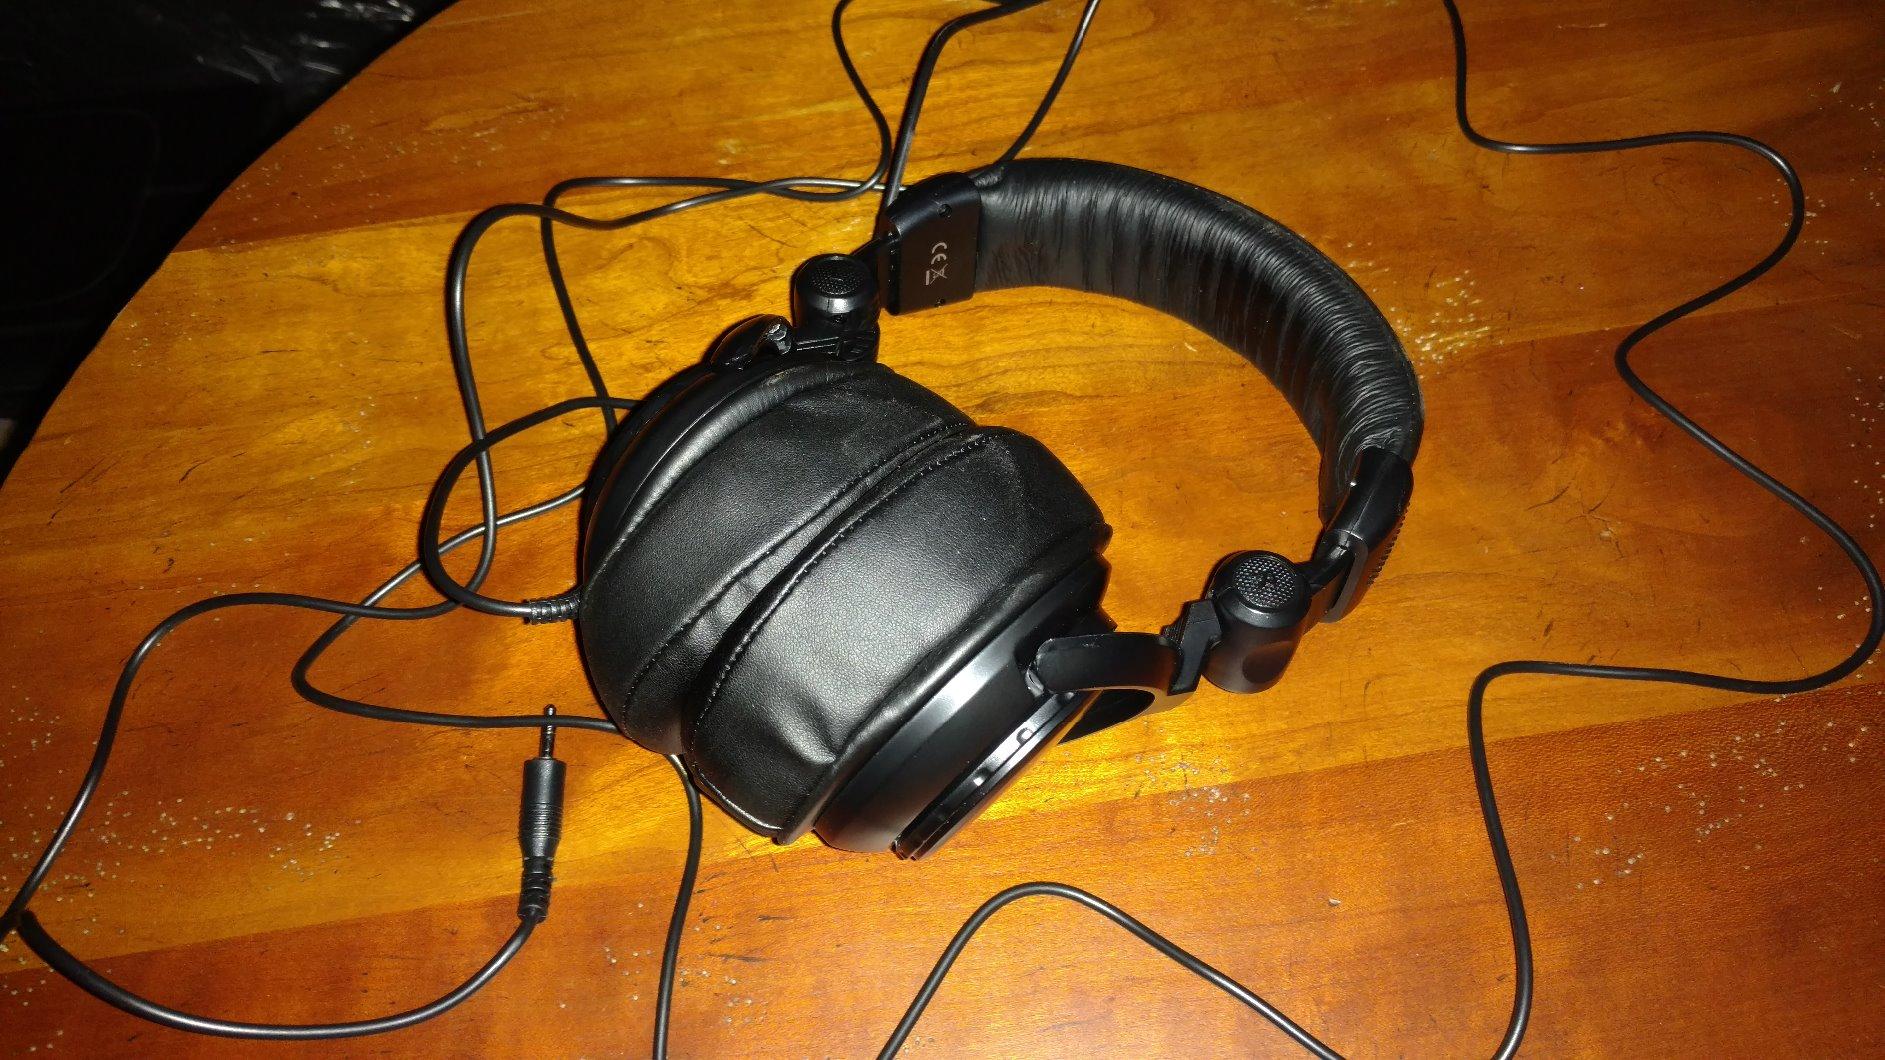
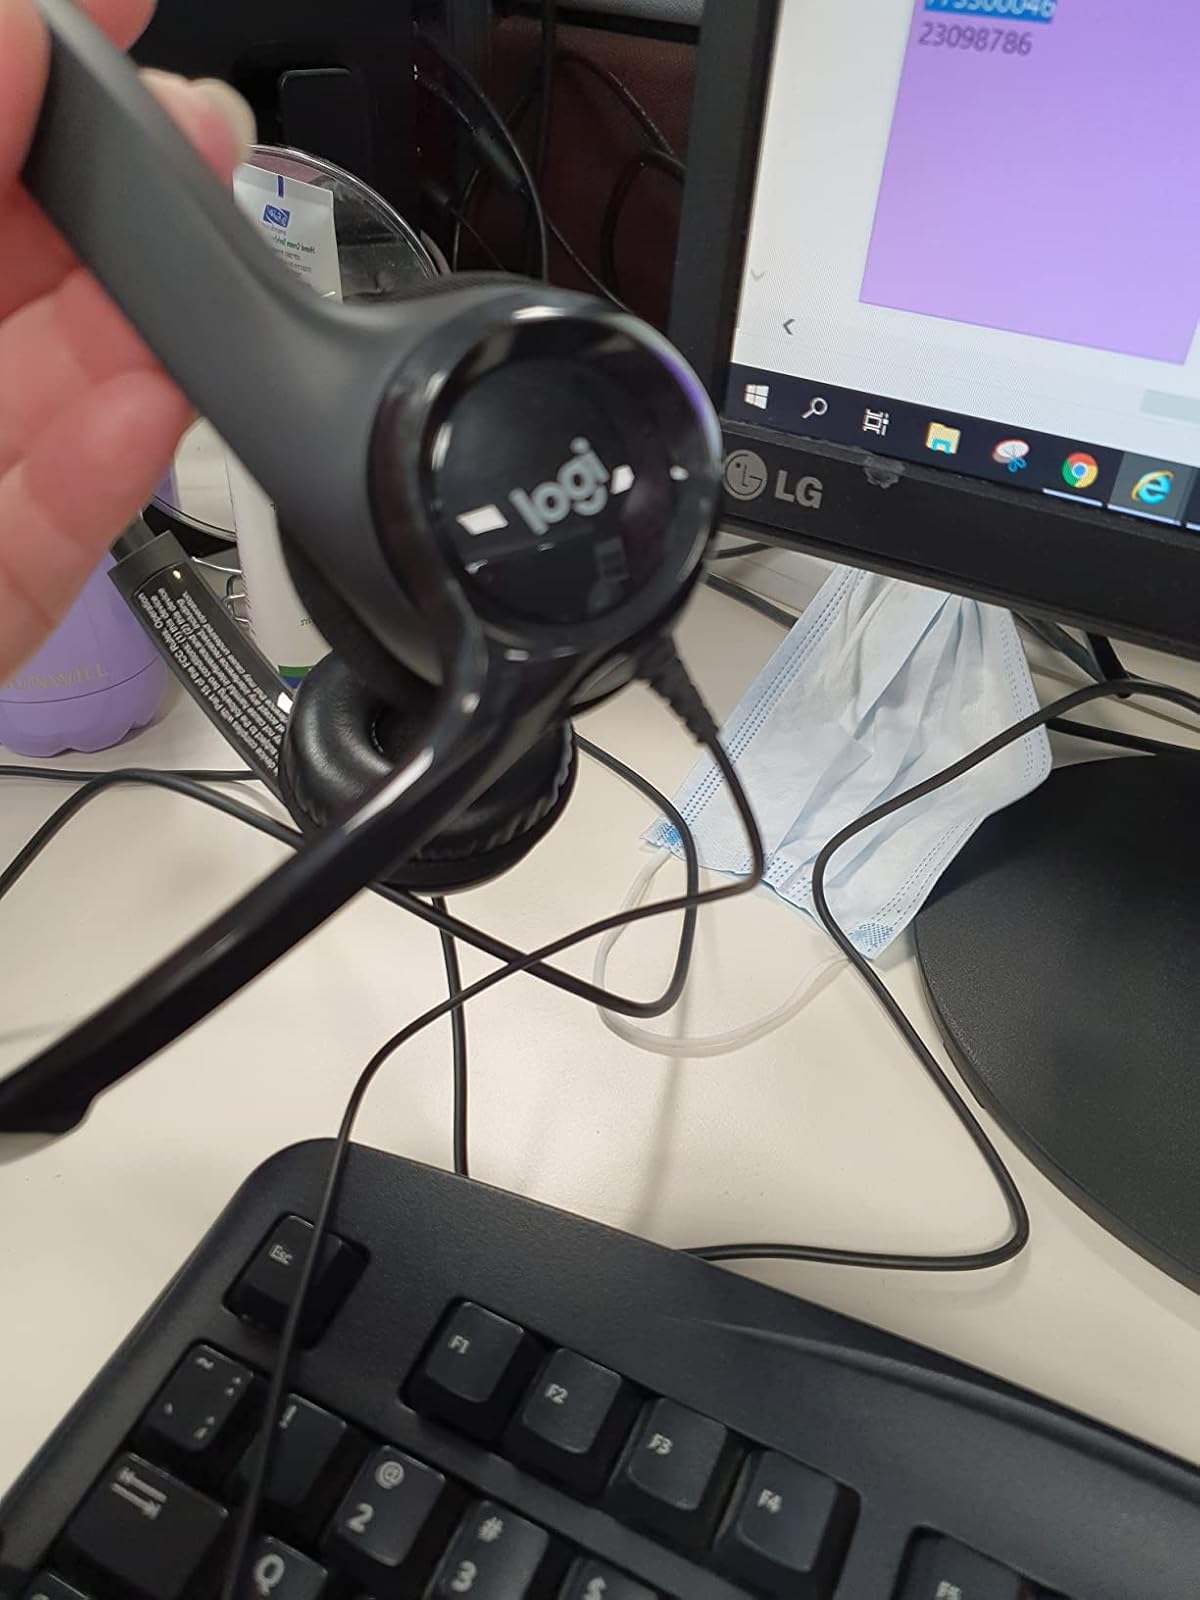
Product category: headphones
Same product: no